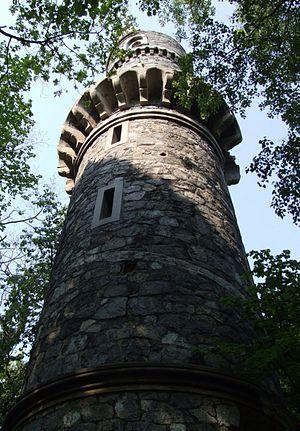
Les monuments représentant Otto von Bismarck, principal acteur de l'unification allemande, chancelier prussien et 1ᵉʳ chancelier de l'Empire allemand, sont particulièrement nombreux dans le monde germanique. Cela va de simples plaques commémoratives, à des monuments comportant plusieurs statues, comme le monument national Bismarck de Berlin. Ce type de monuments est très répandu, seul les monuments en l'honneur des guerres dites d'unification : guerre des duchés de 1864, guerre austro-prussienne et la guerre franco-allemande de 1870 et ceux représentant l'empereur Guillaume Iᵉʳ sont plus nombreux. Les monuments en l'honneur de Bismarck sont des signes visibles du véritable culte qui a entouré le chancelier pendant la période de l'empire allemand.